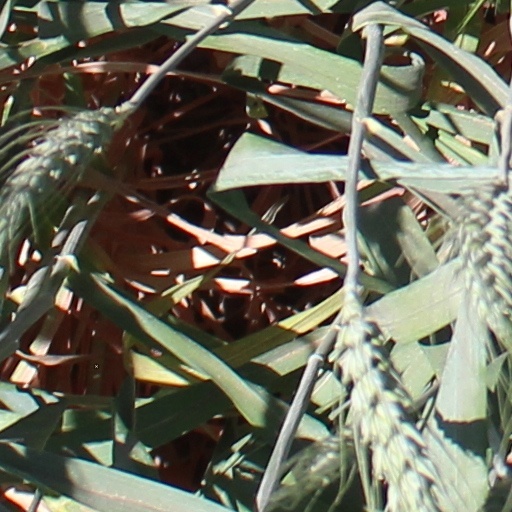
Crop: wheat